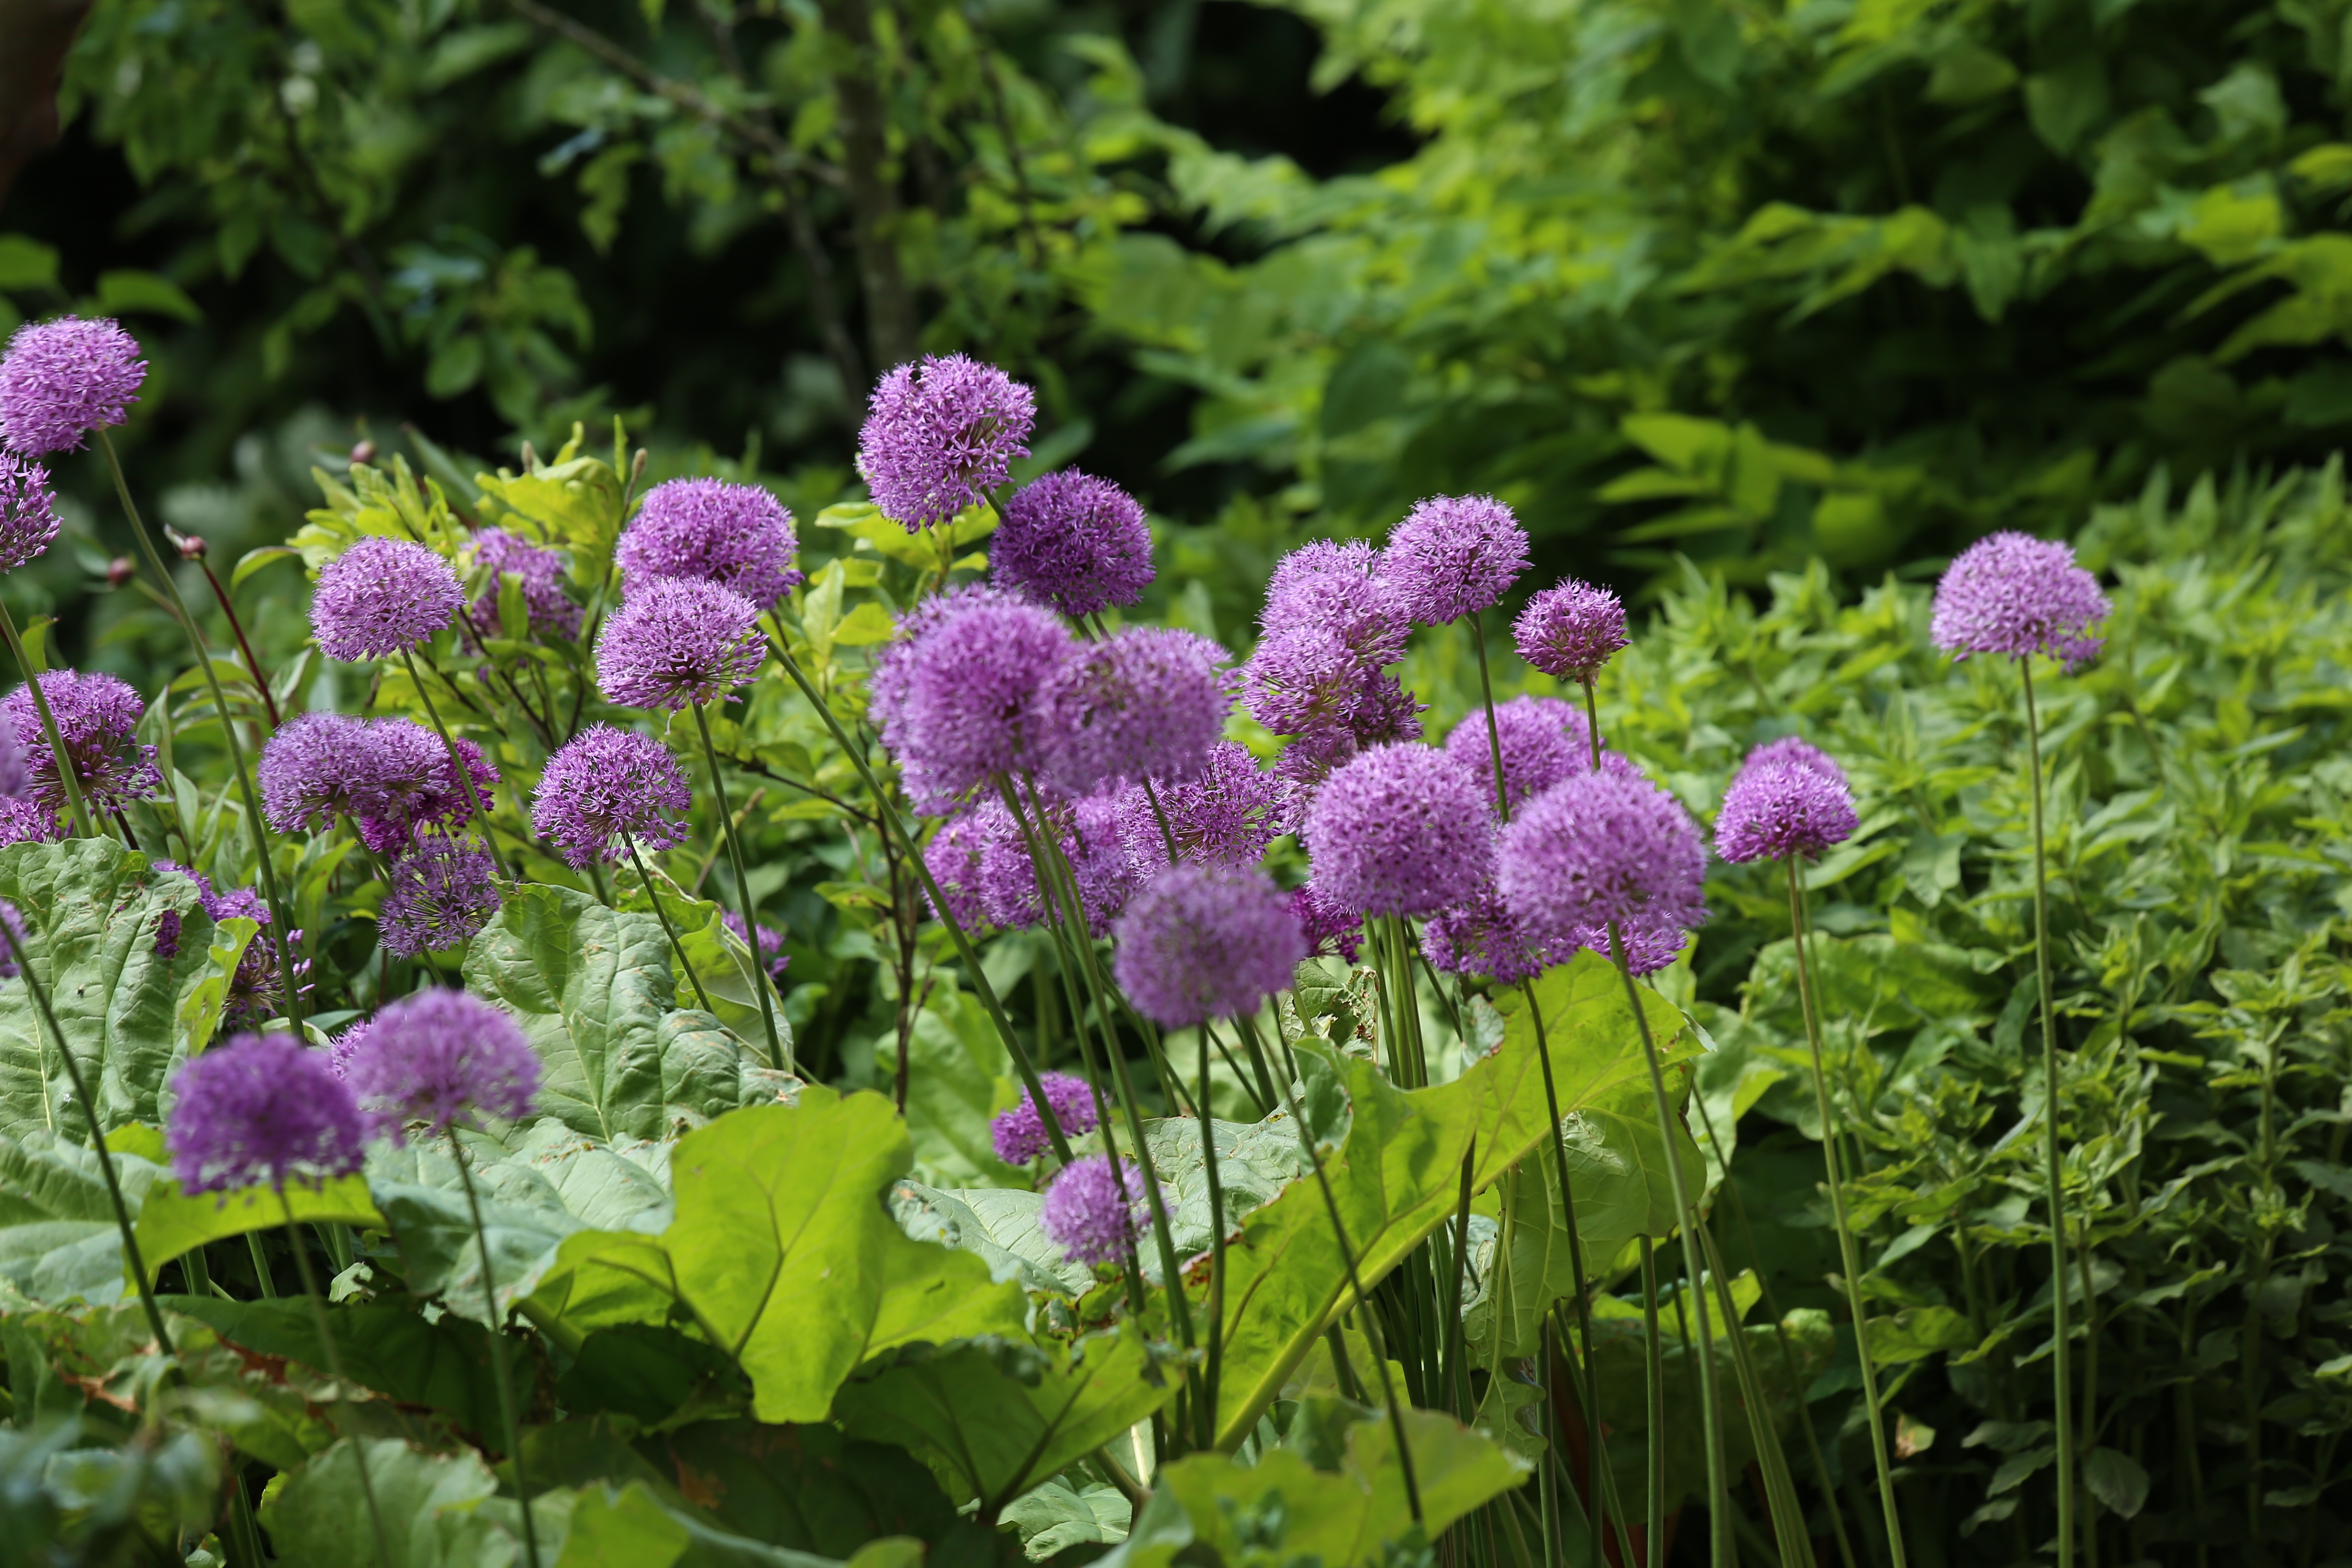
nature, plant, meadow, flower, herb, botany, garden, flora, wildflower, allium, perennials, flowering plant, daisy family, annual plant, land plant